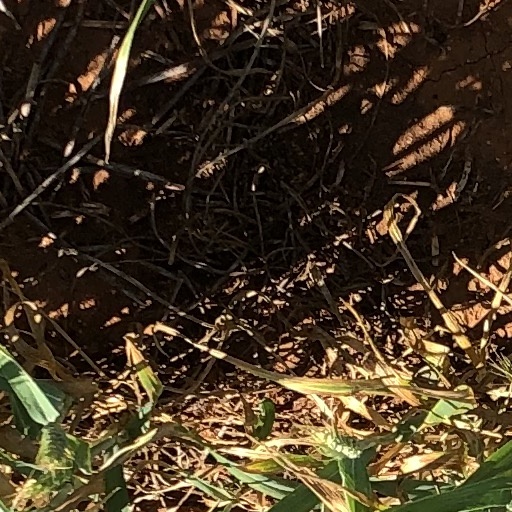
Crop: wheat